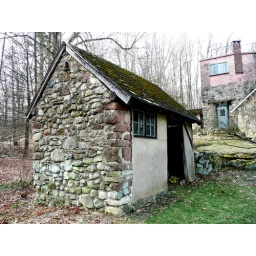
A shed or storage building in the backyard. There is a stream running right behind it.